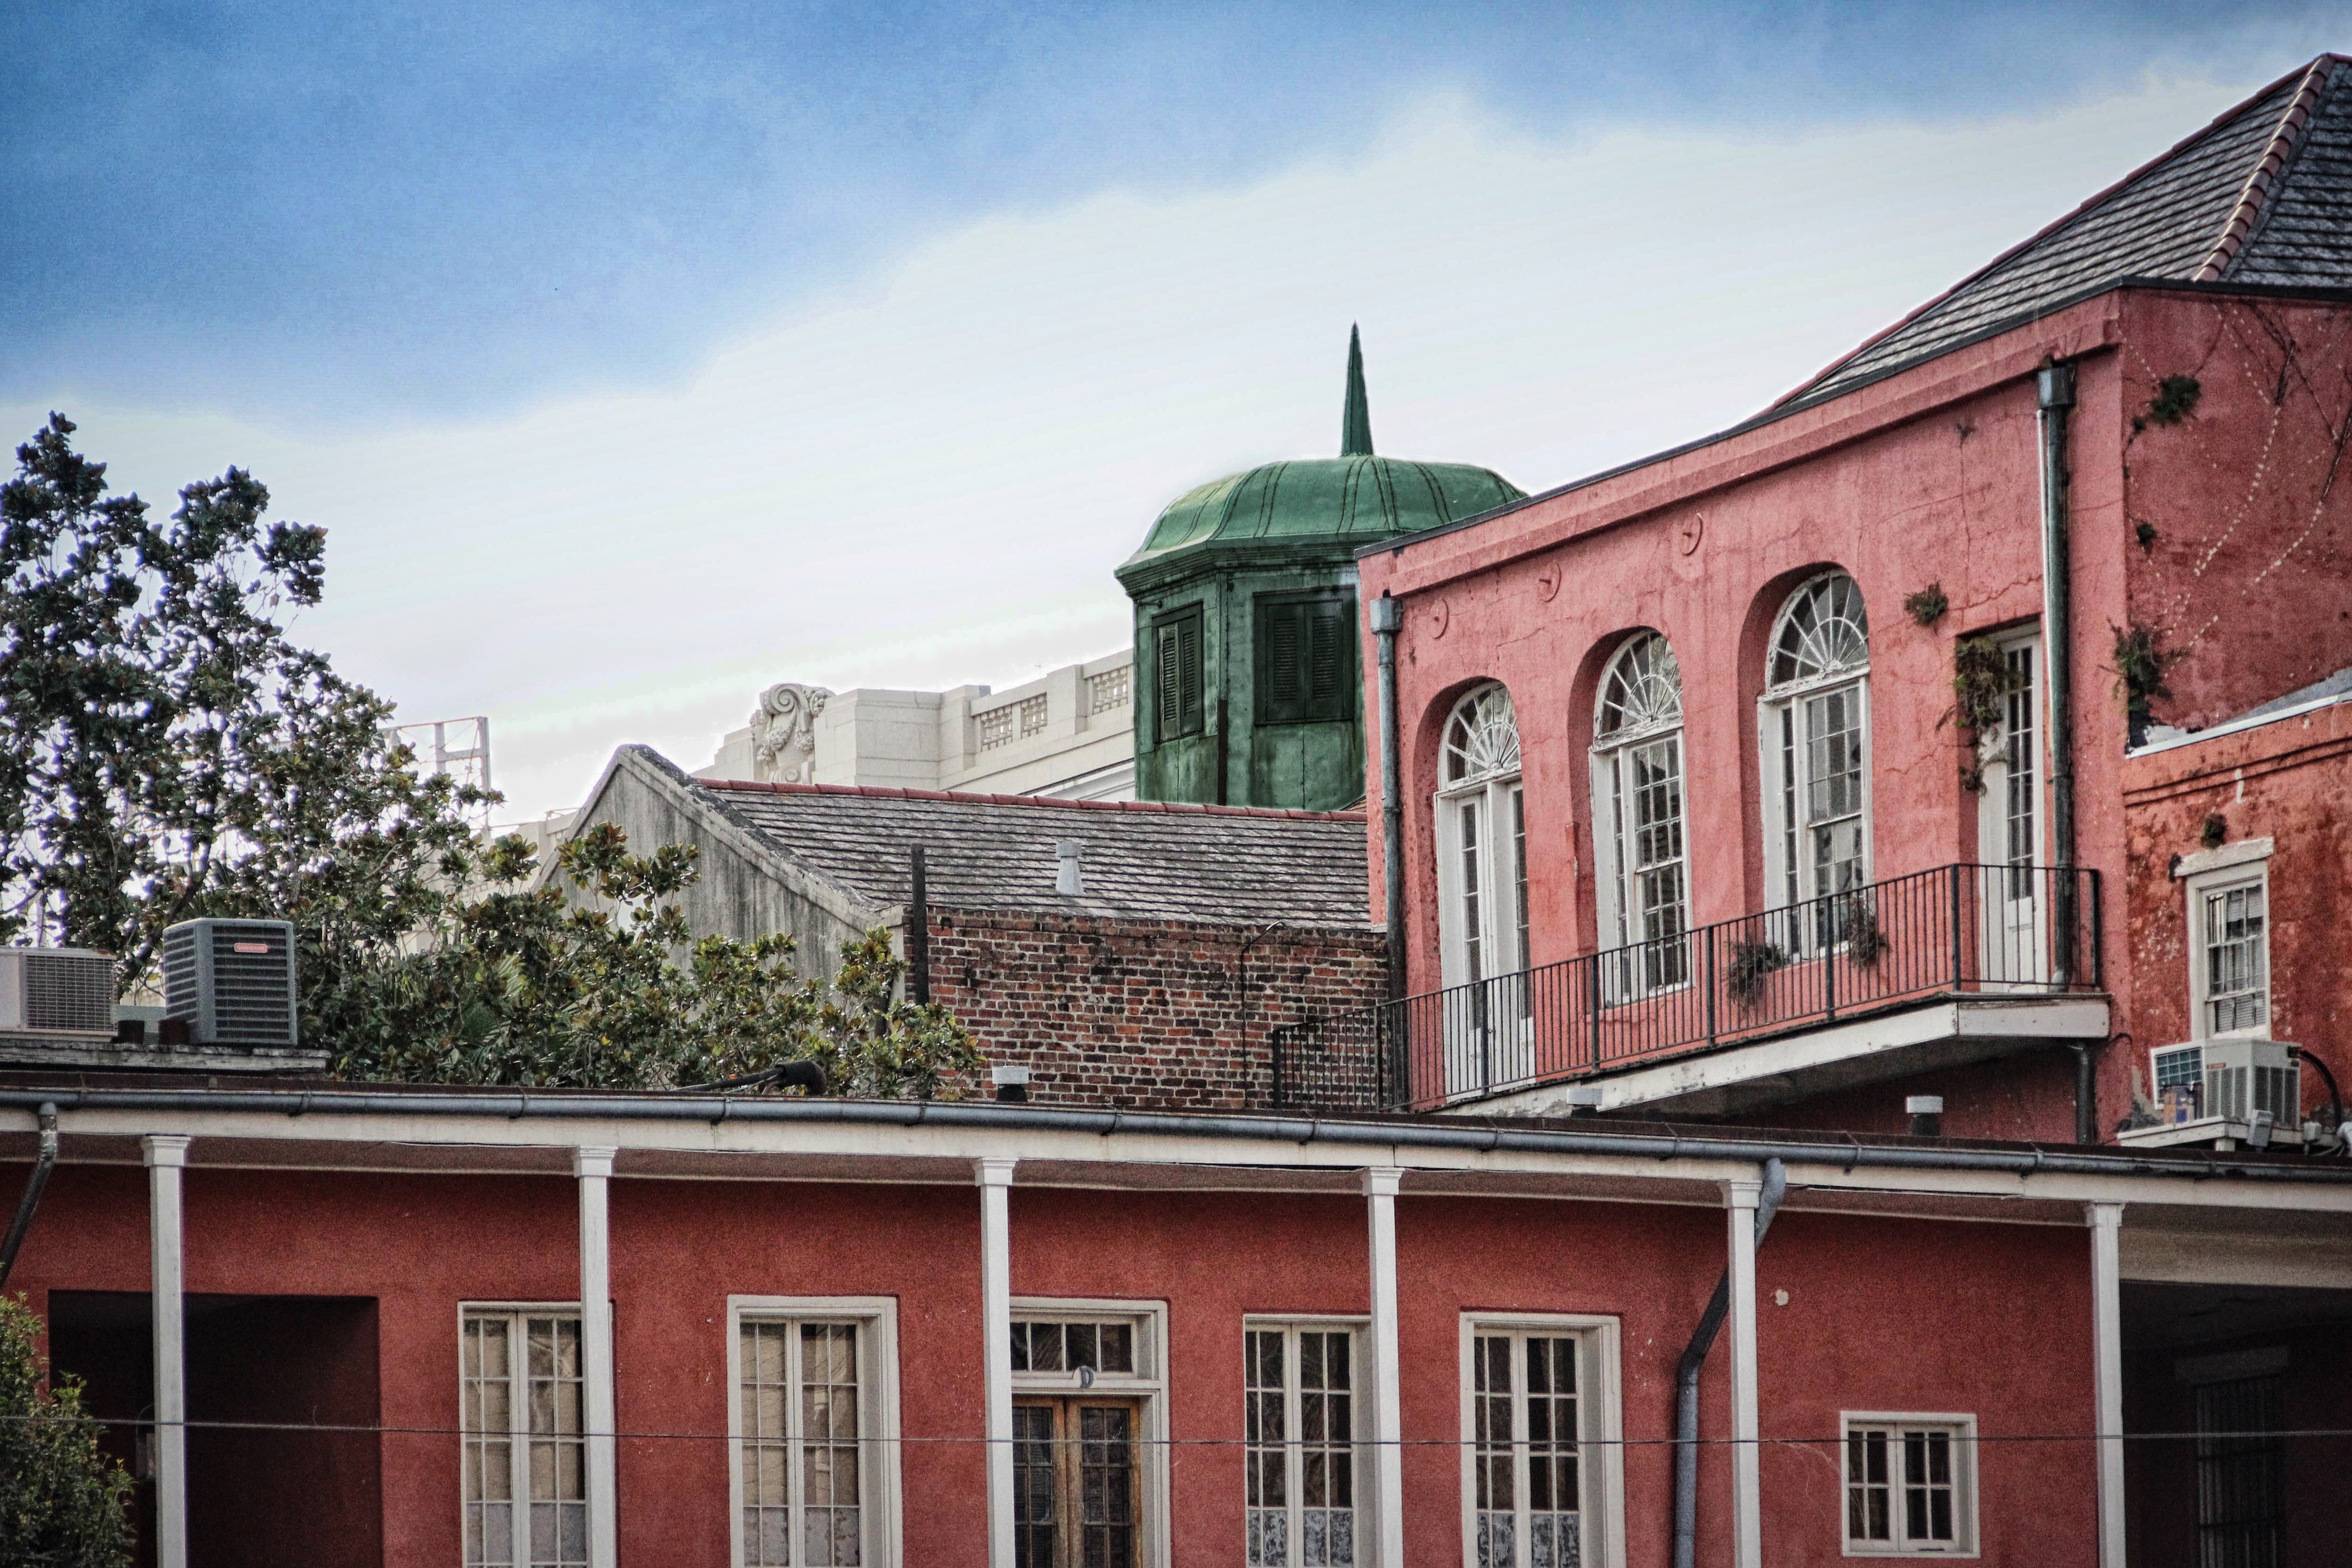
architecture, house, town, building, downtown, red, landmark, facade, church, place of worship, houses, synagogue, tourist attraction, estate, new orleans, french quarter